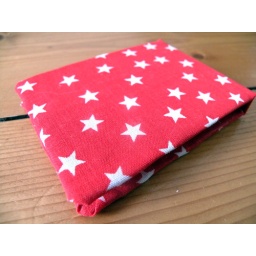
Cute red teeny notebook covered in white stars.